Wilson, Keppel and Betty

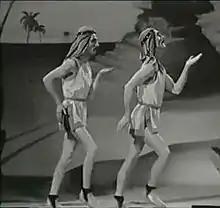
Wilson and Keppel perform their Sand Dance routine in 1934

Their "Cleopatra's Nightmare" routine was performed in 1936 in Berlin and condemned by Joseph Goebbels as indecent. In the UK they were regarded as one of the best 'speciality acts' – acts designed to balance and support the star of a variety programme. Typically these acts would last about ten minutes, and be repeated twelve times a week (matinee and evening performance, every day except Sunday) in variety theatres all over the country. A fine example of the "Cleopatra's Nightmare" routine can be seen in the Harold Baim film "Starlight Serenade".